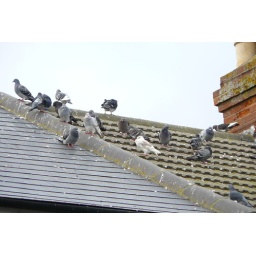
i fould these when i was walking in the street on someones houselumix FZ-8